Petras Vileišis

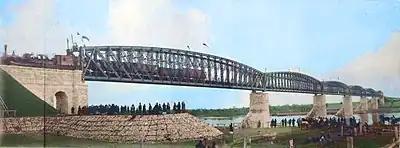
Opening of the Ufa Rail Bridge in 1888

In May 1882, Vileišis was sent to work on the railway drawbridge across the Don in Rostov-on-Don. A year later, he was reassigned to work on the Vilnius–Rivne line of the . As part of this assignment, he was sent to Belgium to inspect rails and other metal products that were ordered for the construction of the railroad. He found almost half of the product to be inadequate and spent about eight months arranging replacements in Belgium and England. This gave him time to travel, including to France. Over three years, Vileišis oversaw completion of about of railway and construction of a bridge across the Pripyat. In March 1885, he was transferred to work on the Samara–Ufa line of the Kuybyshev Railway and build the Ufa Rail Bridge across the Belaya. The bridge spanned and was completed by the end of 1888. For this achievement, Vileišis was awarded the Order of Saint Stanislaus (3rd class). In May 1889, he moved to work on the Ufa–Zlatoust line. At the time, his annual salary was 3,360 Russian rubles, which was a huge sum. He described the results of his experiments on the use of cement mortars and the processing of iron in Polish in two articles published in "Przegląd Techniczny" in 1889.